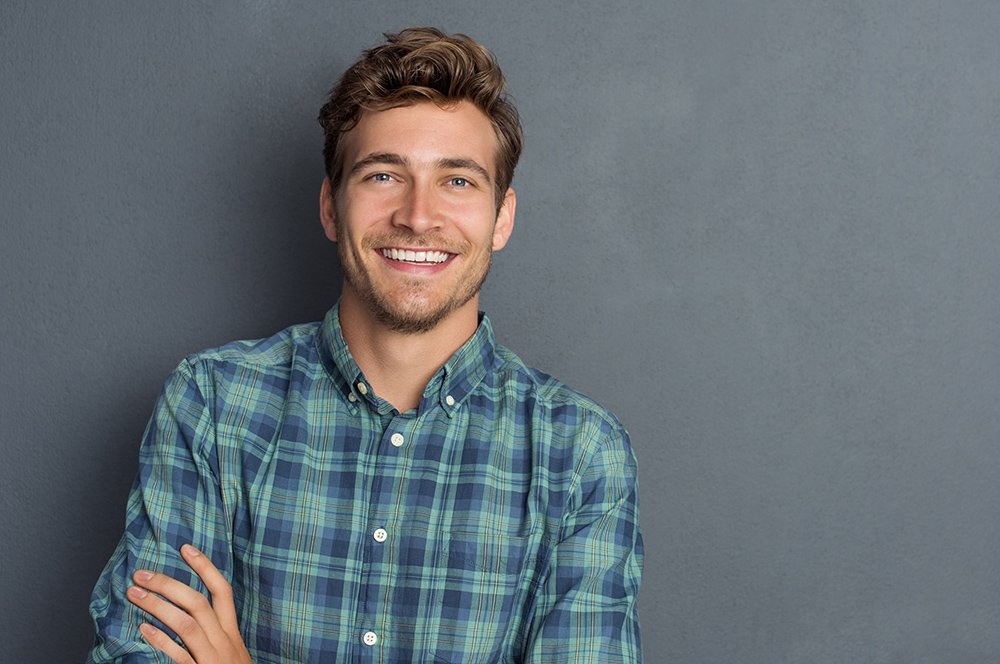
Gender: men